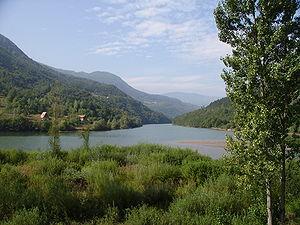
Novo Goražde est une municipalité de Bosnie-Herzégovine située dans la République serbe de Bosnie. Selon les premiers résultats du recensement bosnien de 2013, elle compte 3 391 habitants.
Ustiprača est une localité de Bosnie-Herzégovine. Elle est située dans la municipalité de Novo Goražde et dans la République serbe de Bosnie. Selon les premiers résultats du recensement bosnien de 2013, elle compte 301 habitants.